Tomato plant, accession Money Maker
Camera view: bottom (45 deg); turntable rotation: 210 degrees
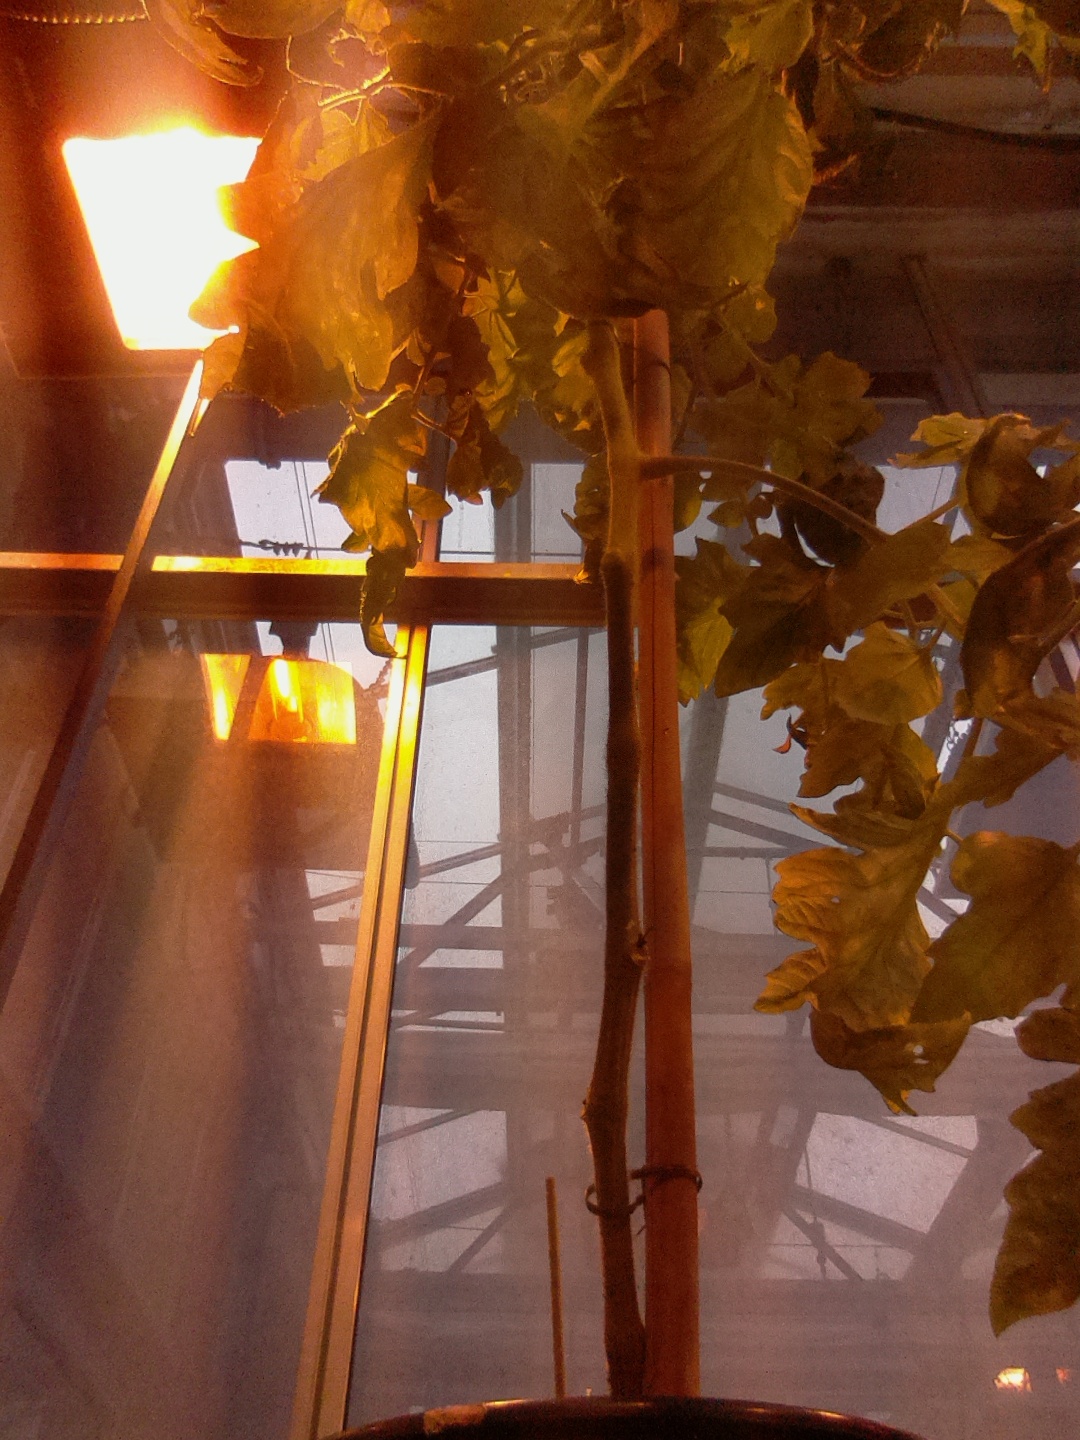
BBCH growth stage 75: 50%-60% of final fruit size